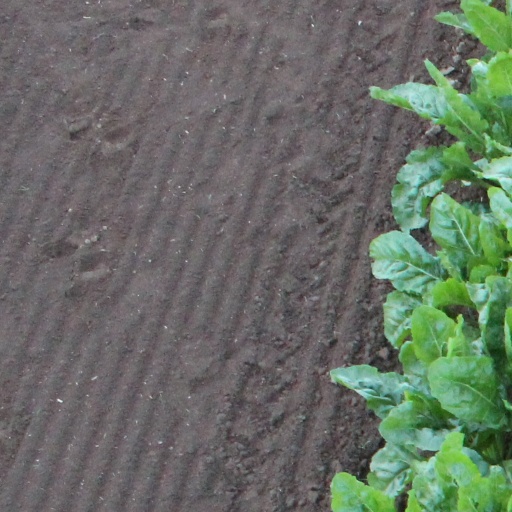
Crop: sugar beet